Haplogroup N-M231

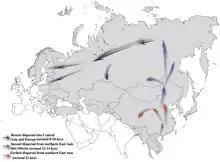
Estimated prehistoric migration routes for Y-chromosome haplogroup N lineage.

Haplogroup NO-M214 – its most recent common ancestor with its sibling, haplogroup O-M175 – is estimated to have existed about 36,800–44,700 years ago.